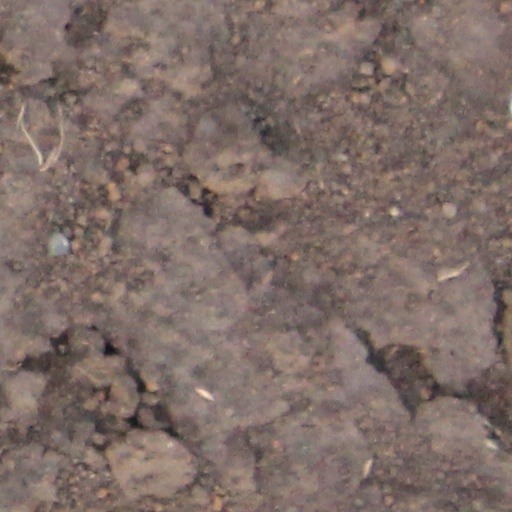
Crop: wheat